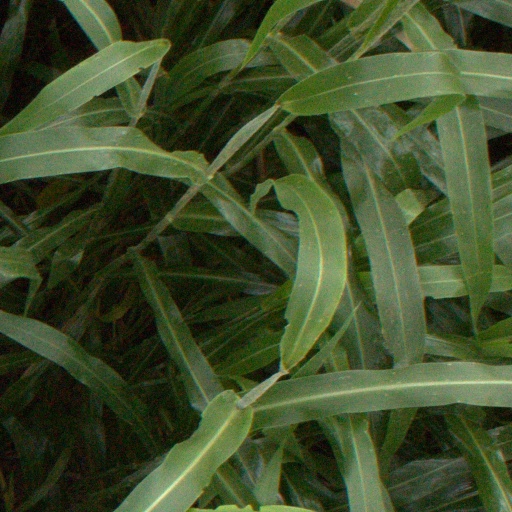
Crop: sorghum